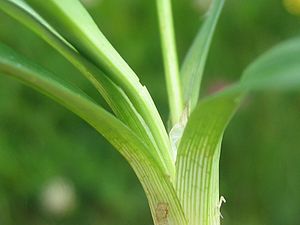
Hirsestar / Galleri
Blade.
Hirsestar, ofte skrevet hirse-star, er en halvgræs med en tueformet vækst. Frugterne kan minde en del om hirsefrø. Planten er i Danmark almindelig i våde, lysåbne områder.